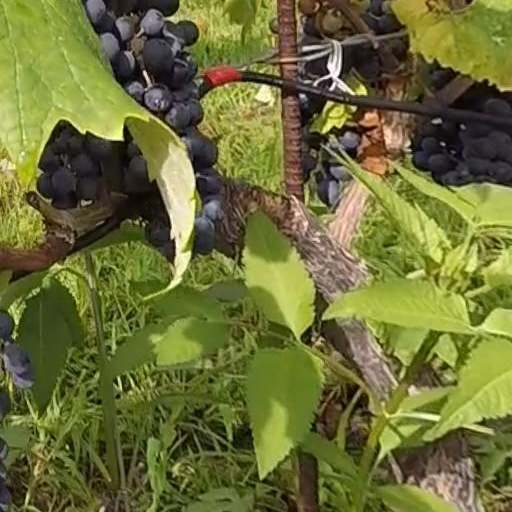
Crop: grape